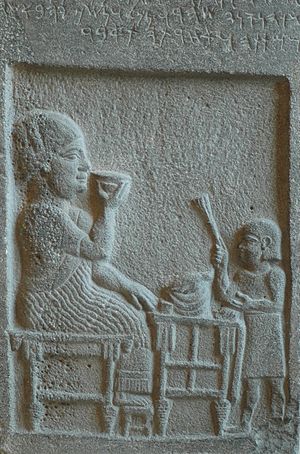
Aramæere
Gravestele i basalt af Si' Gabbor, præst for måneguden, og med aramæisk inskription fra tidligt i 600-tallet f.Kr., fundet i Neirab (Syria).
Aramæere er personer fra et af de vestsemitiske folk, som fra 1100-tallet dannede stærke småriger i det nordlige Syrien. En aramæer taler aramæisk.